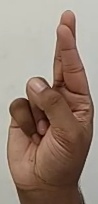
ASL sign: R